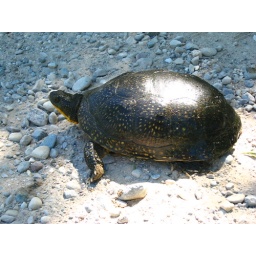
Turtle trying to cross a gravel road in the park